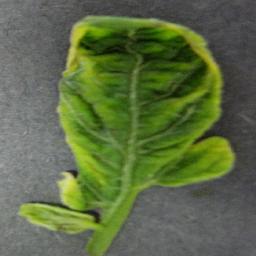
Label: Tomato___Tomato_Yellow_Leaf_Curl_Virus